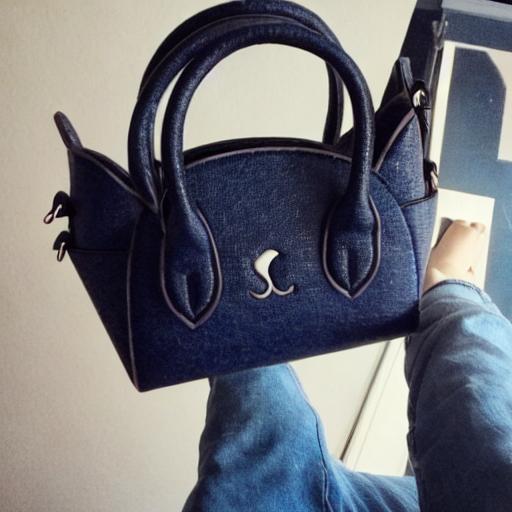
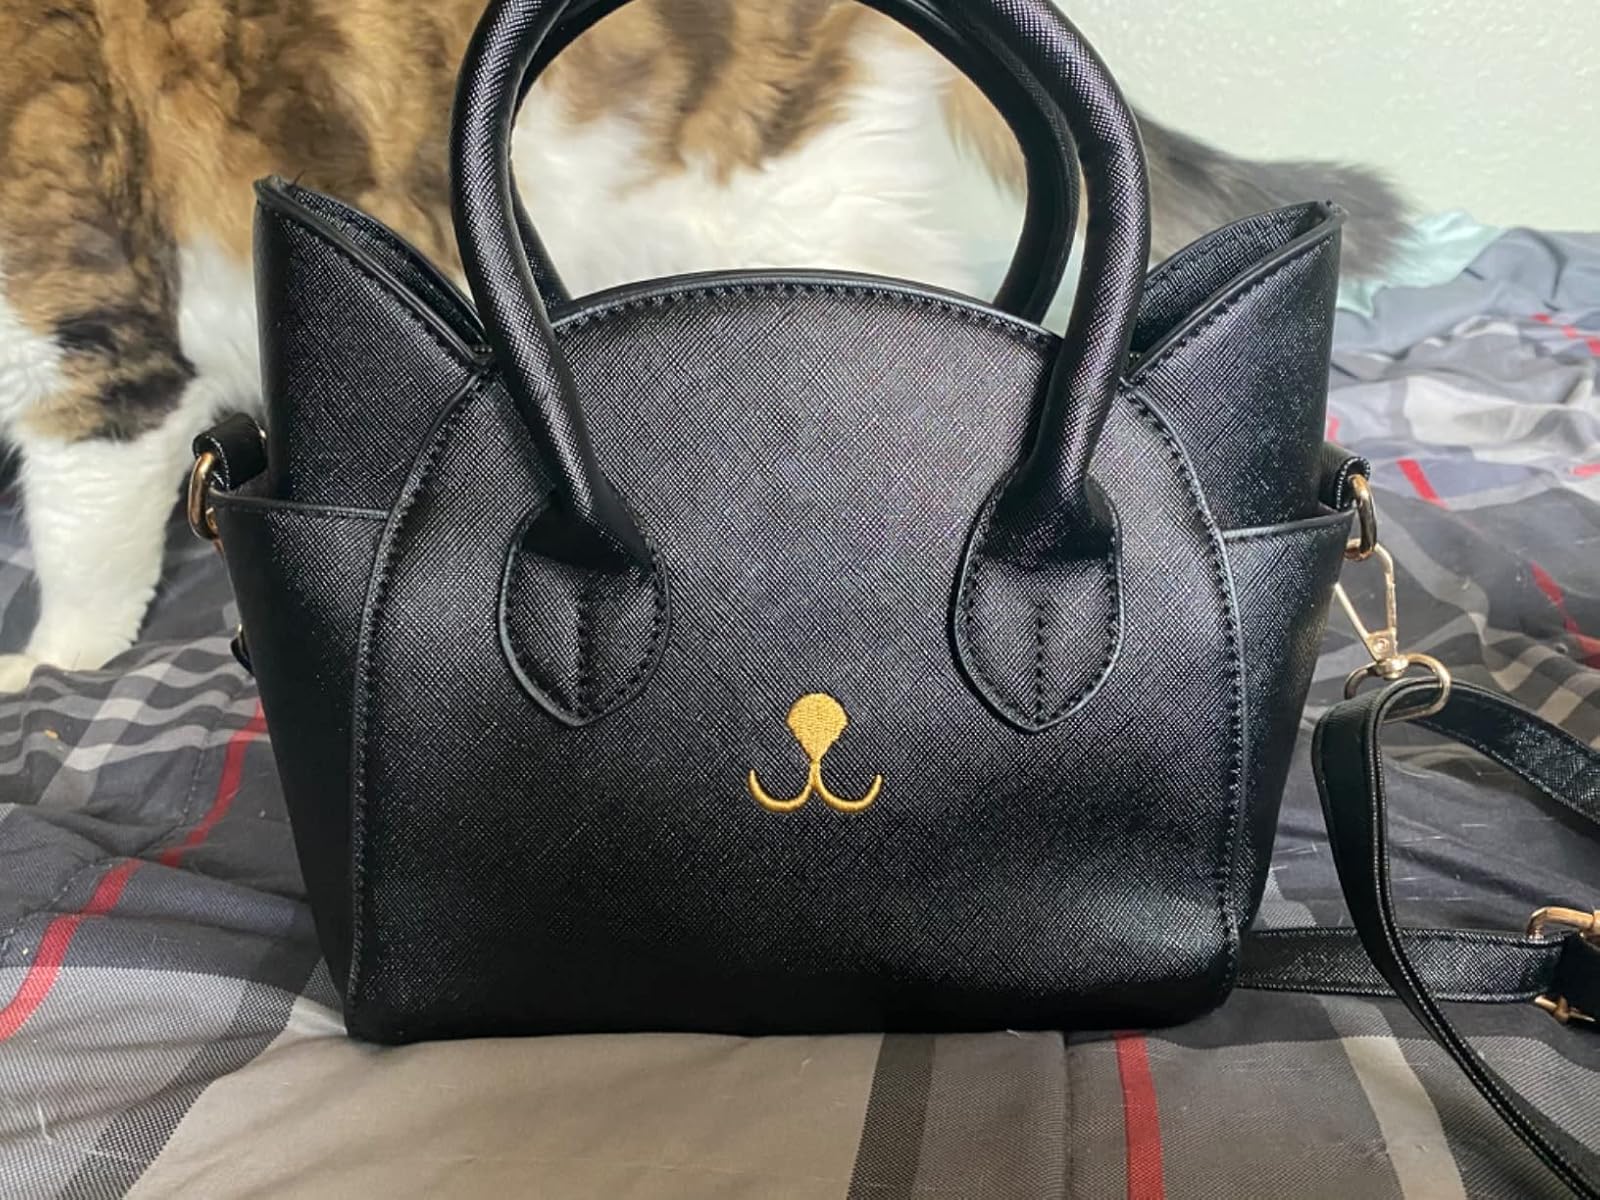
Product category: accessories_handbag
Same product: no